Jong Song-ok

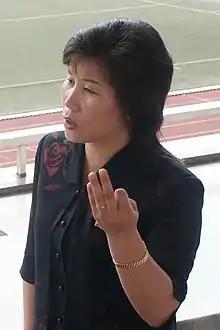
Jong Song-ok in 2014

Jong Song-ok (born 18 August 1974) is a female long-distance runner and politician from North Korea.